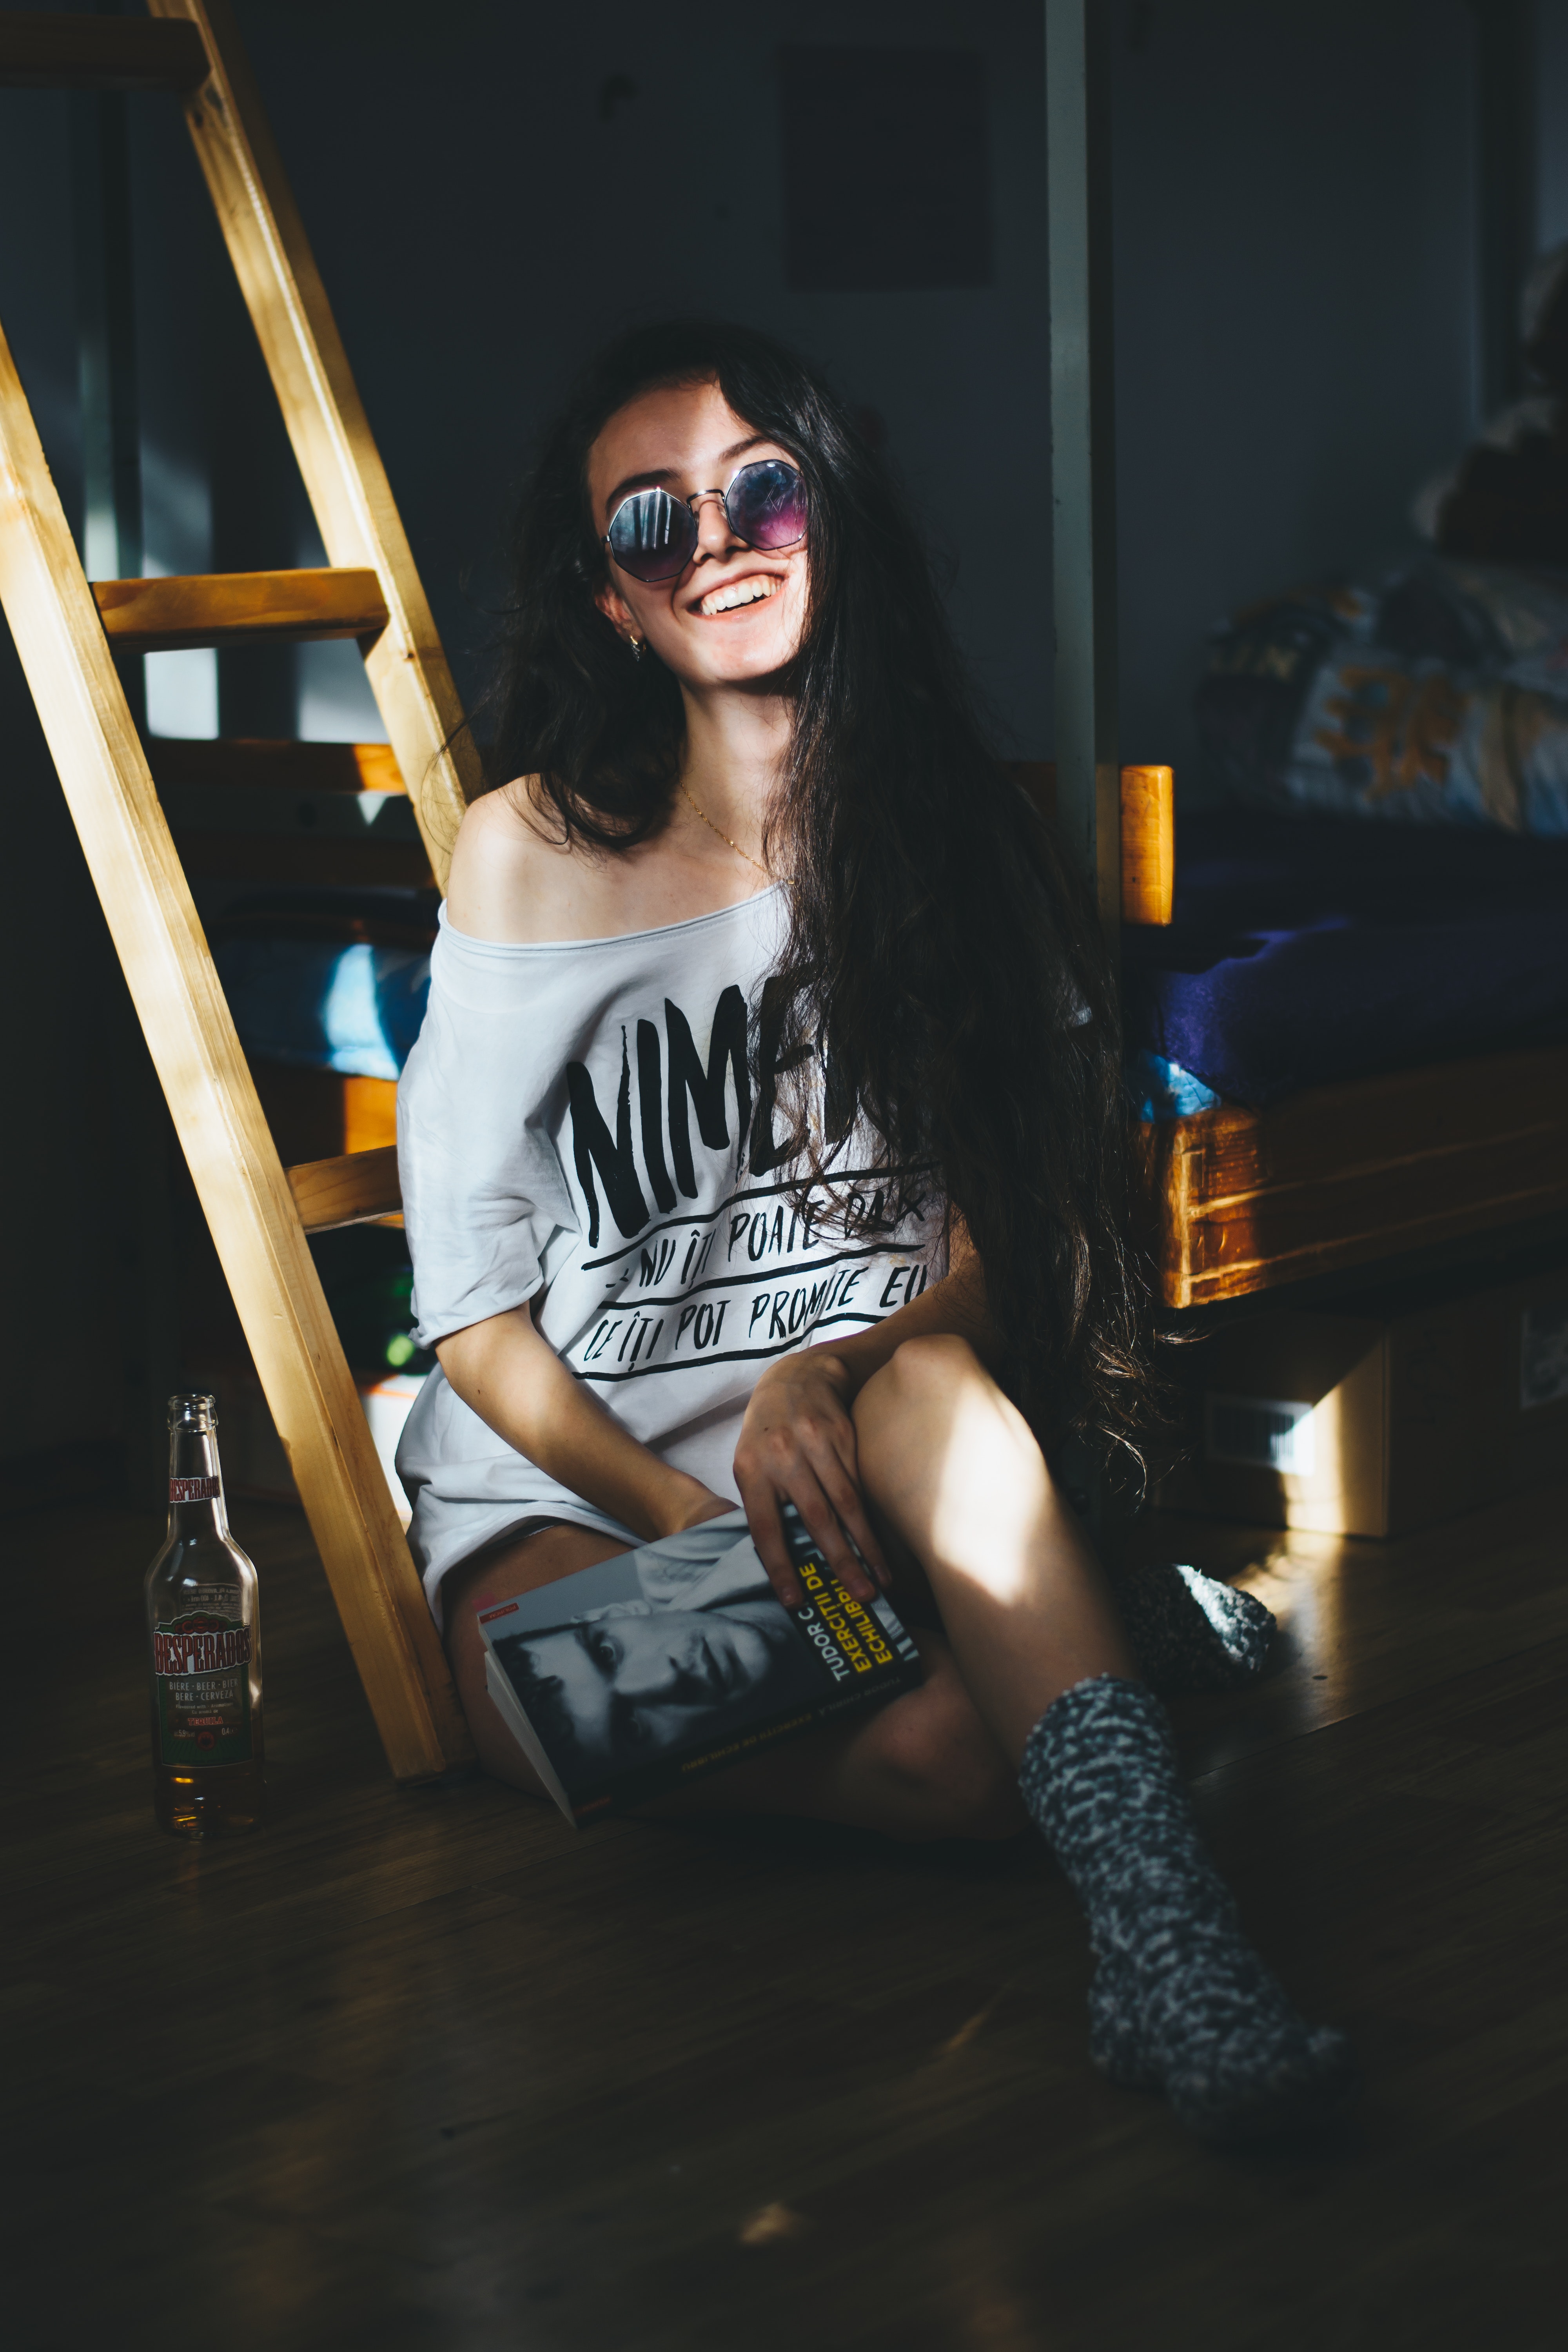
eyewear, cool, sunglasses, glasses, fashion, t shirt, photography, long hair, vision care, black hair, flash photography, photo shoot